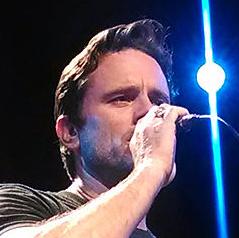
Age: 48